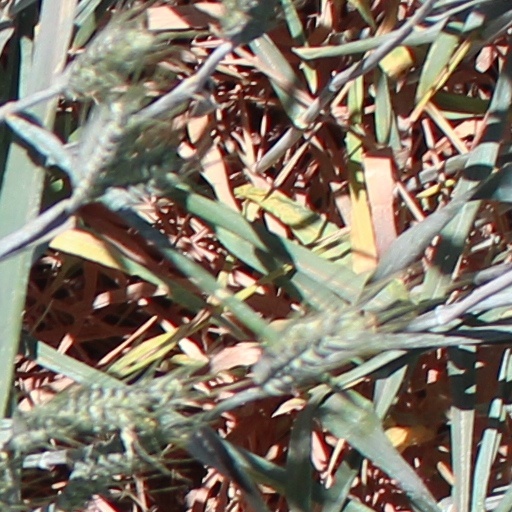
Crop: wheat